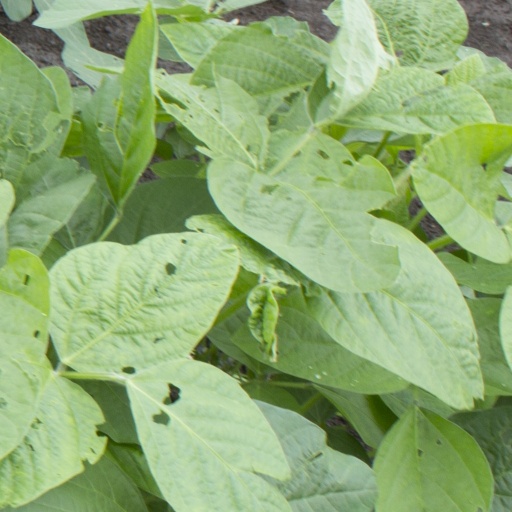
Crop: soybean